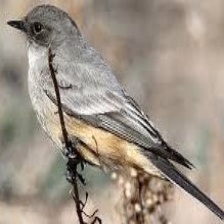
Species: SAYS PHOEBE
Scientific name: SAYORNIS SAYA